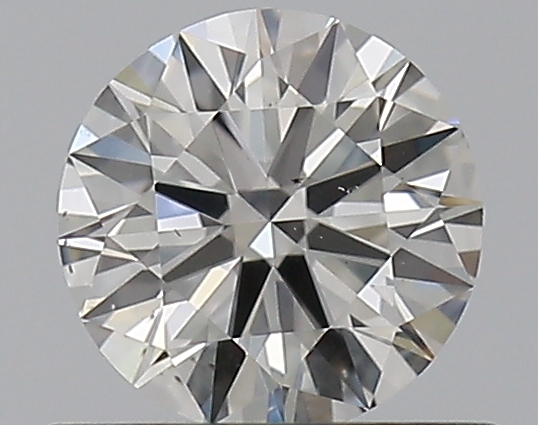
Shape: round
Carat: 0.5
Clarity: VS2
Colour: H
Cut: EX
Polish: EX
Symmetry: EX
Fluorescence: N
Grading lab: GIA
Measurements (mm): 5.12 x 5.15 x 3.08